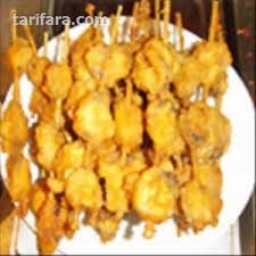
Label: fried_mussels